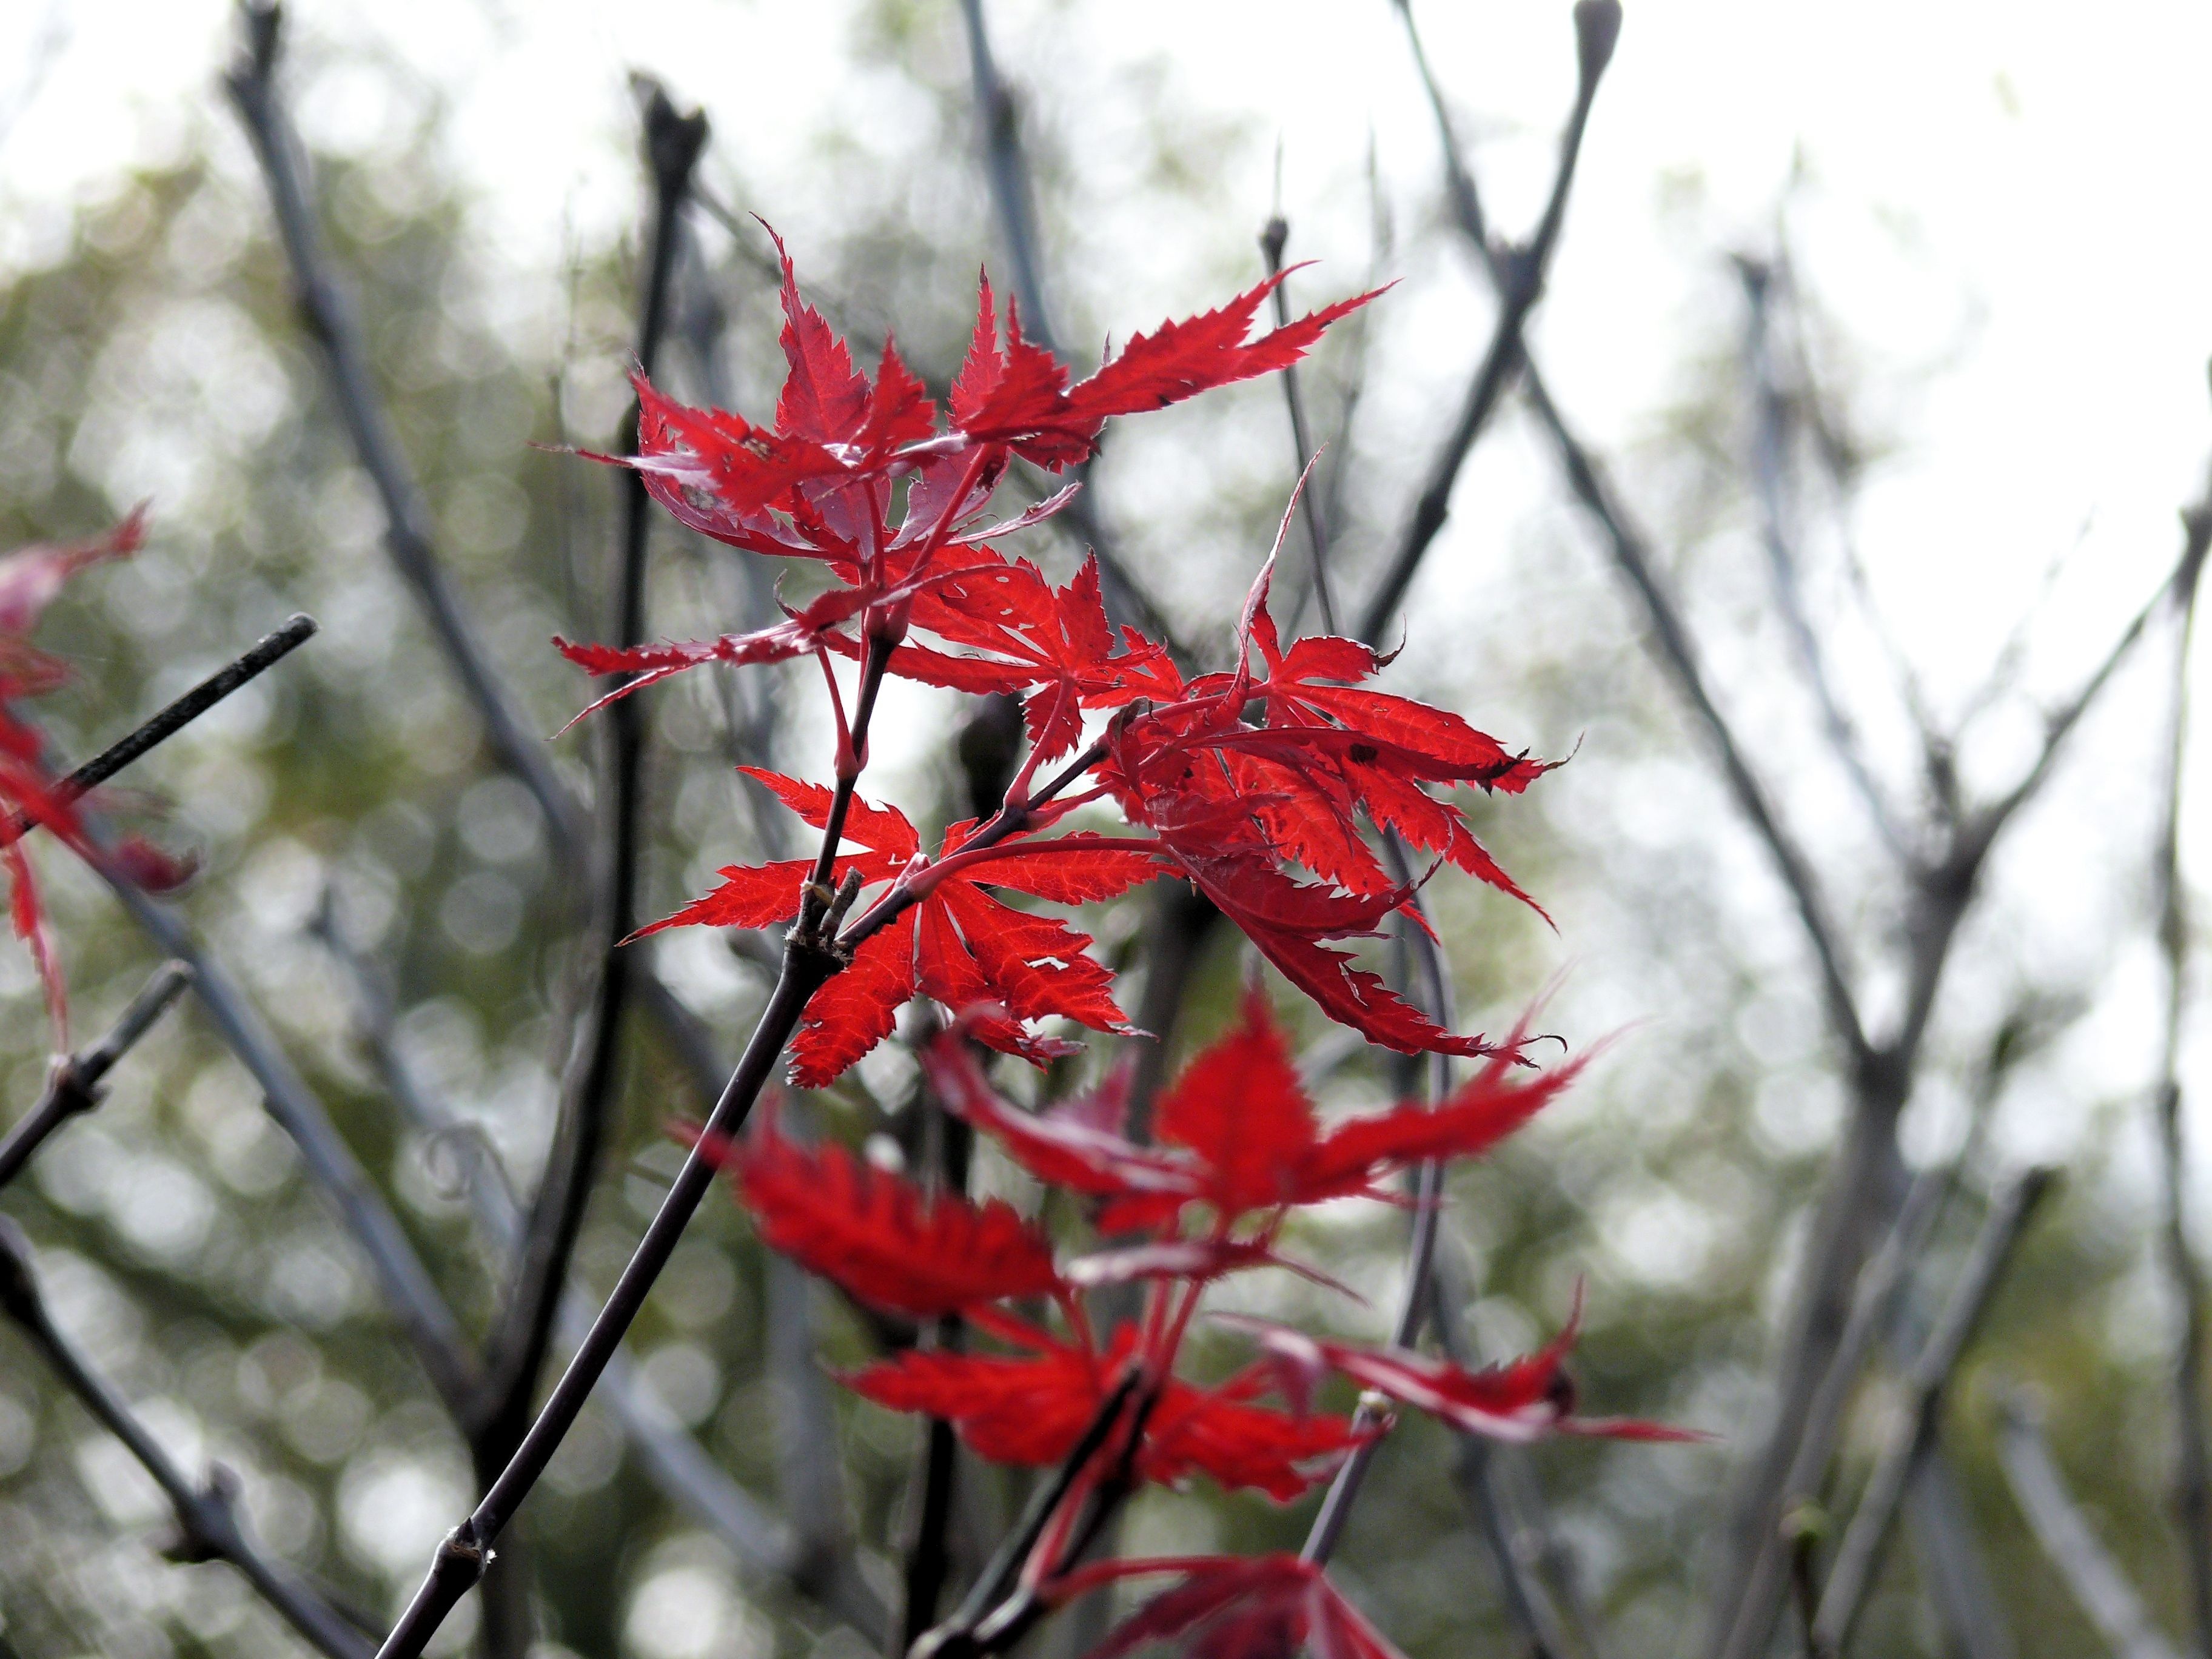
tree, nature, forest, branch, blossom, snow, winter, plant, leaf, flower, frost, spring, red, autumn, park, botany, flora, season, maple tree, twig, sheet, trees, leaves, shrub, autumn leaf, flowering plant, woody plant, land plant, thorns spines and prickles